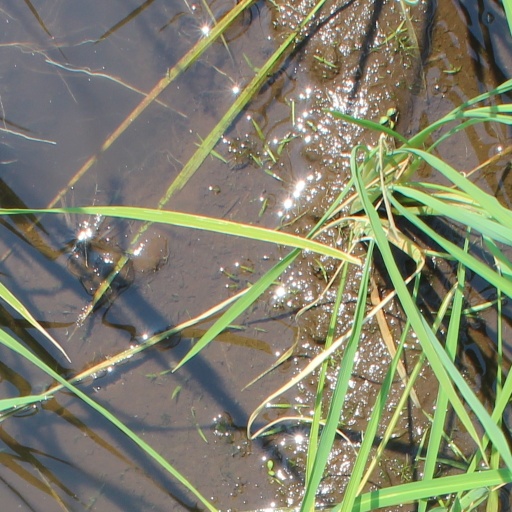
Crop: rice